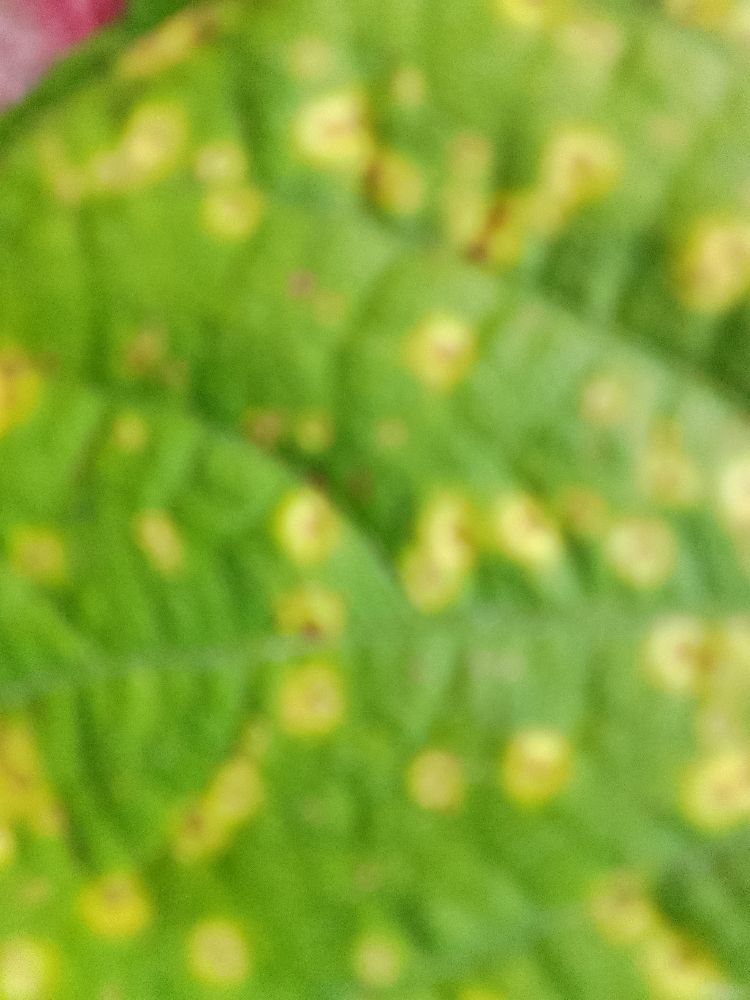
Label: rust